Renewable Heat Incentive scandal

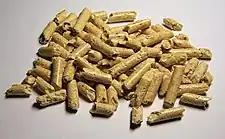
Wood pellets

The RHI scheme in Northern Ireland was managed and set up by the then Department of Enterprise, Trade and Investment (DETI) in 2012 and was overseen by Arlene Foster, the DETI Minister at the time. The intention of the scheme was for businesses and non-domestic properties to begin using renewable heating sources such as wood pellets by offering them generous subsidies.